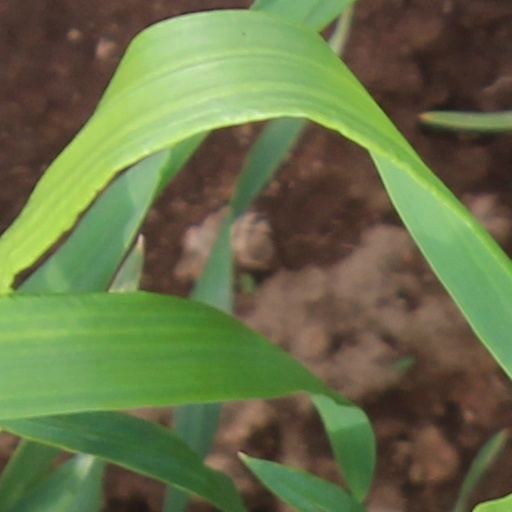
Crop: wheat